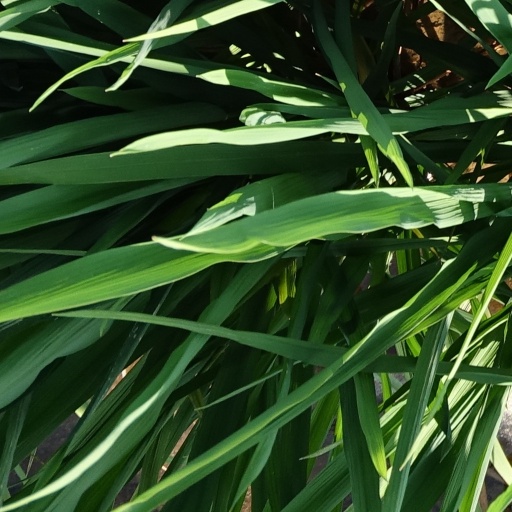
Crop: rice